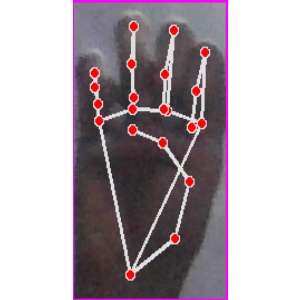
अक्षर: म